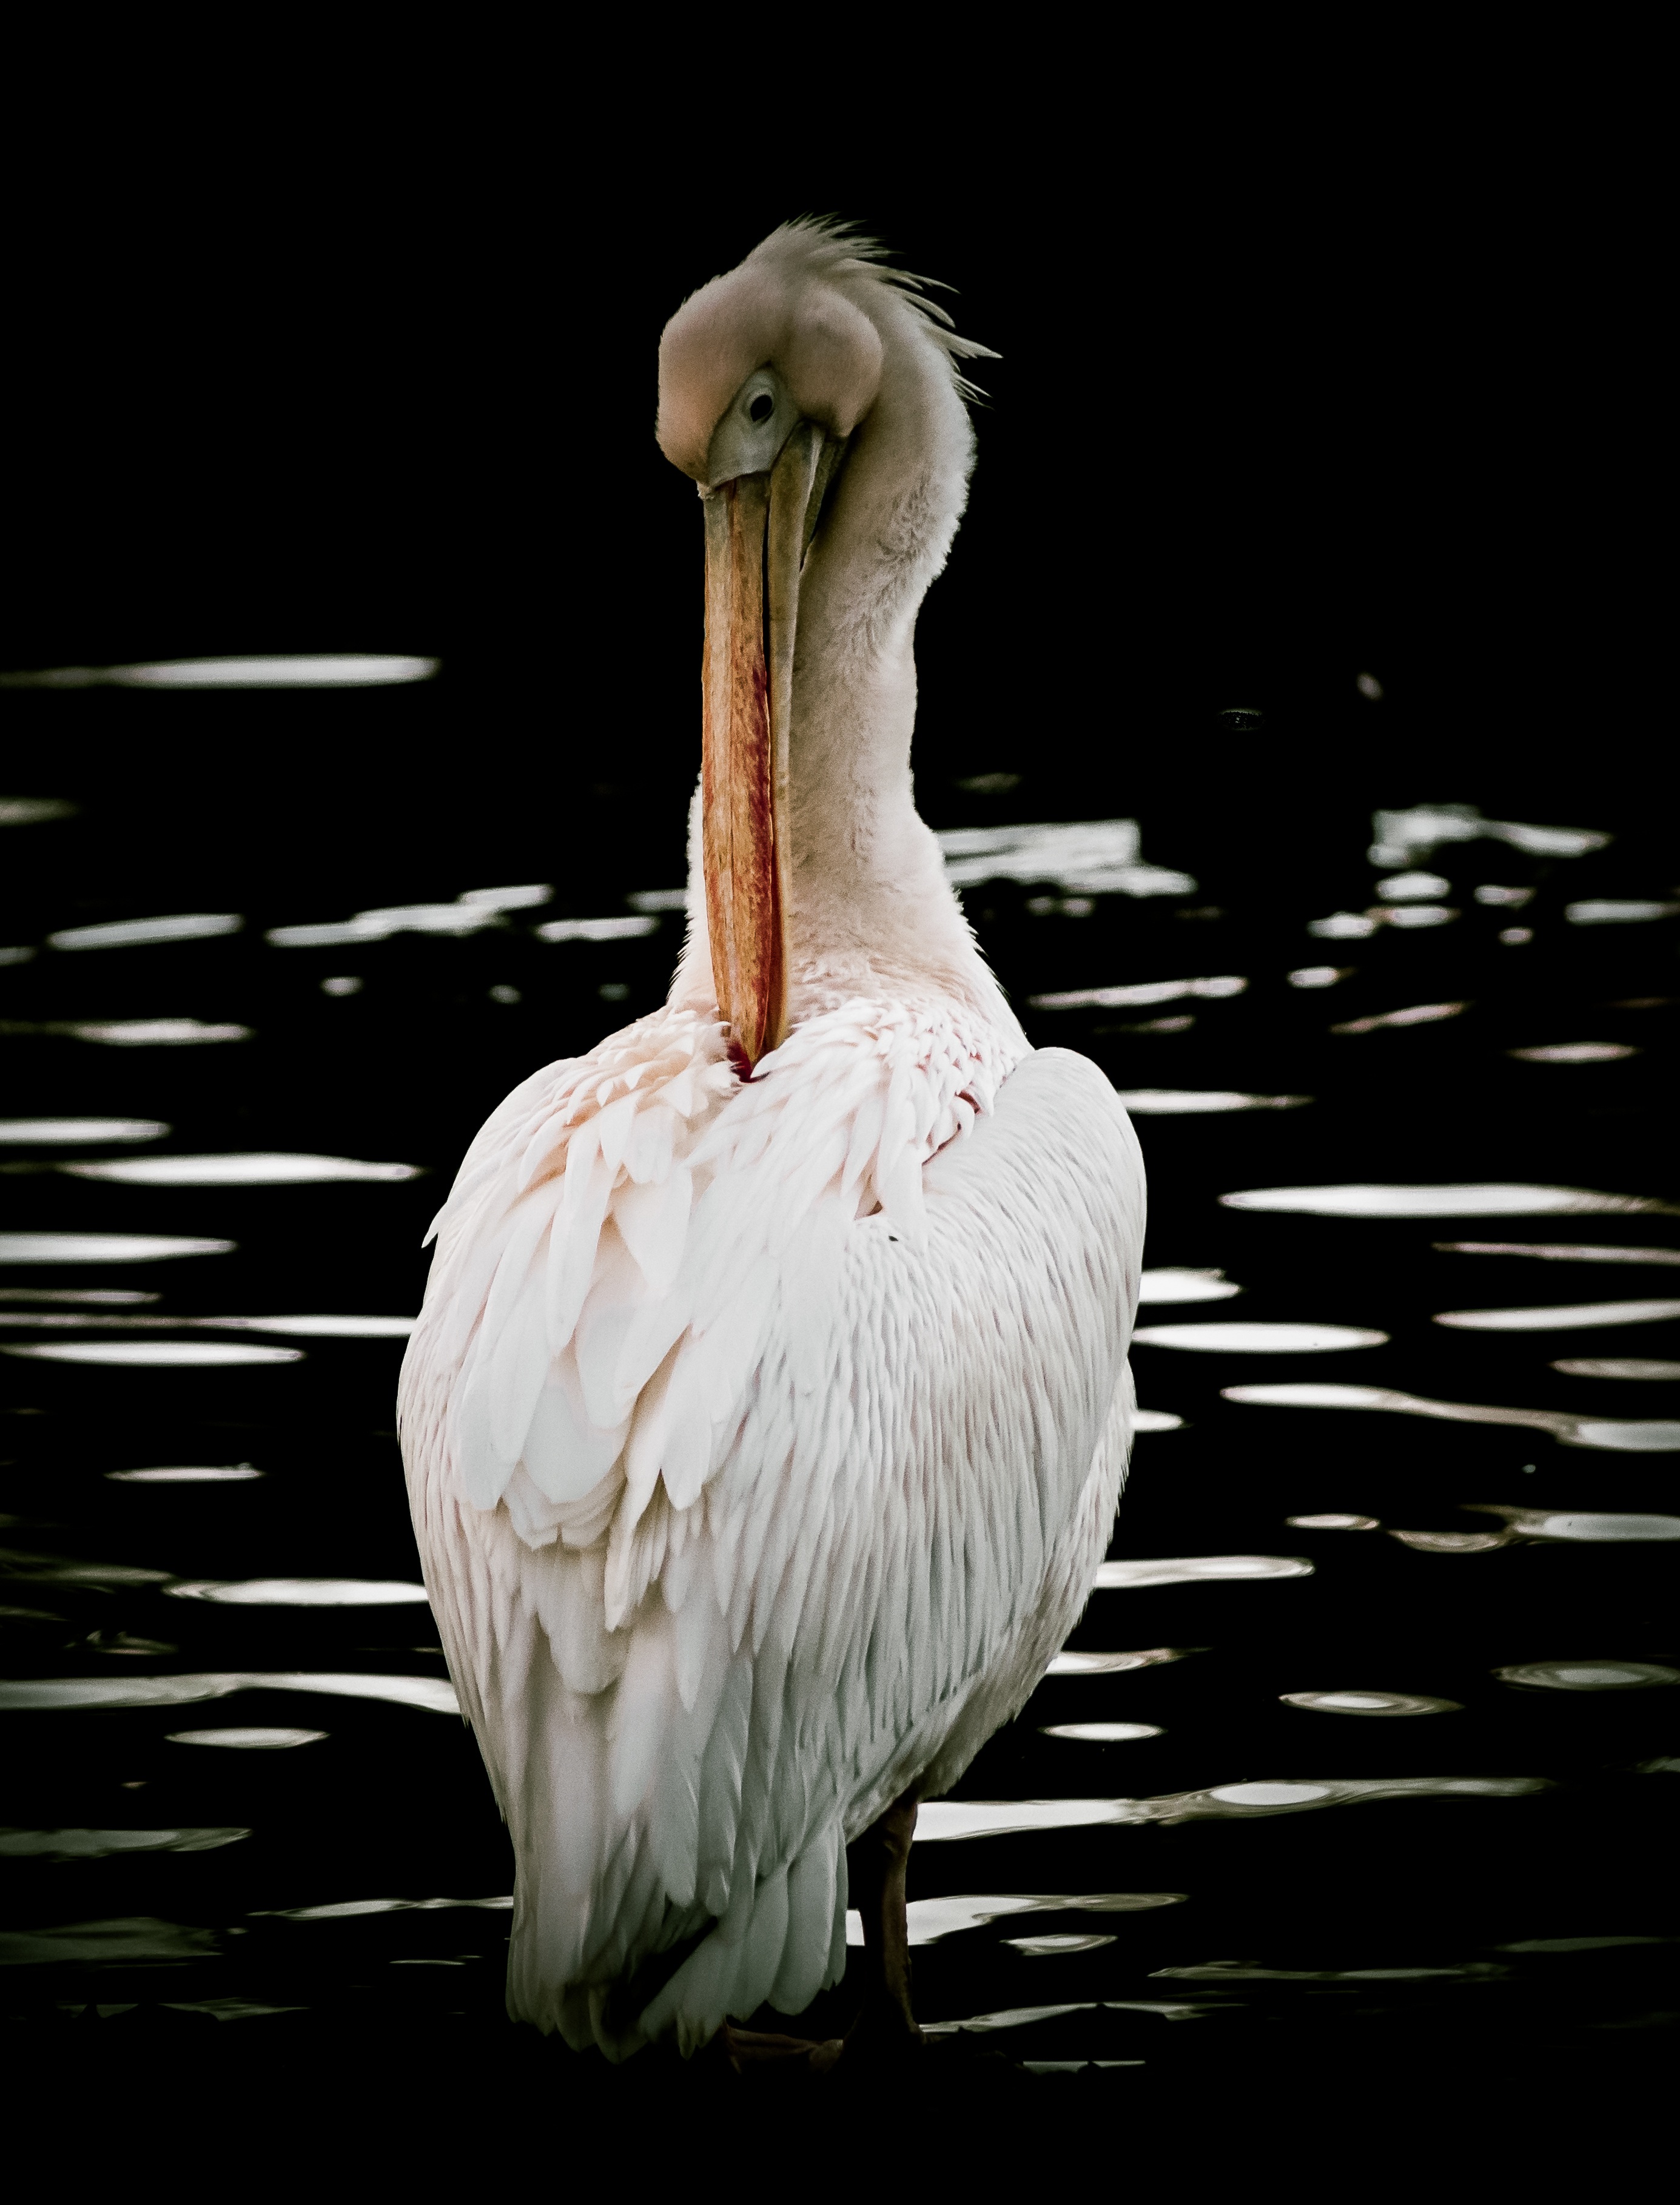
nature, ocean, bird, wing, black and white, white, lake, animal, pelican, seabird, wildlife, wild, beak, natural, monochrome, fauna, close up, ornithology, feathers, wings, vertebrate, large